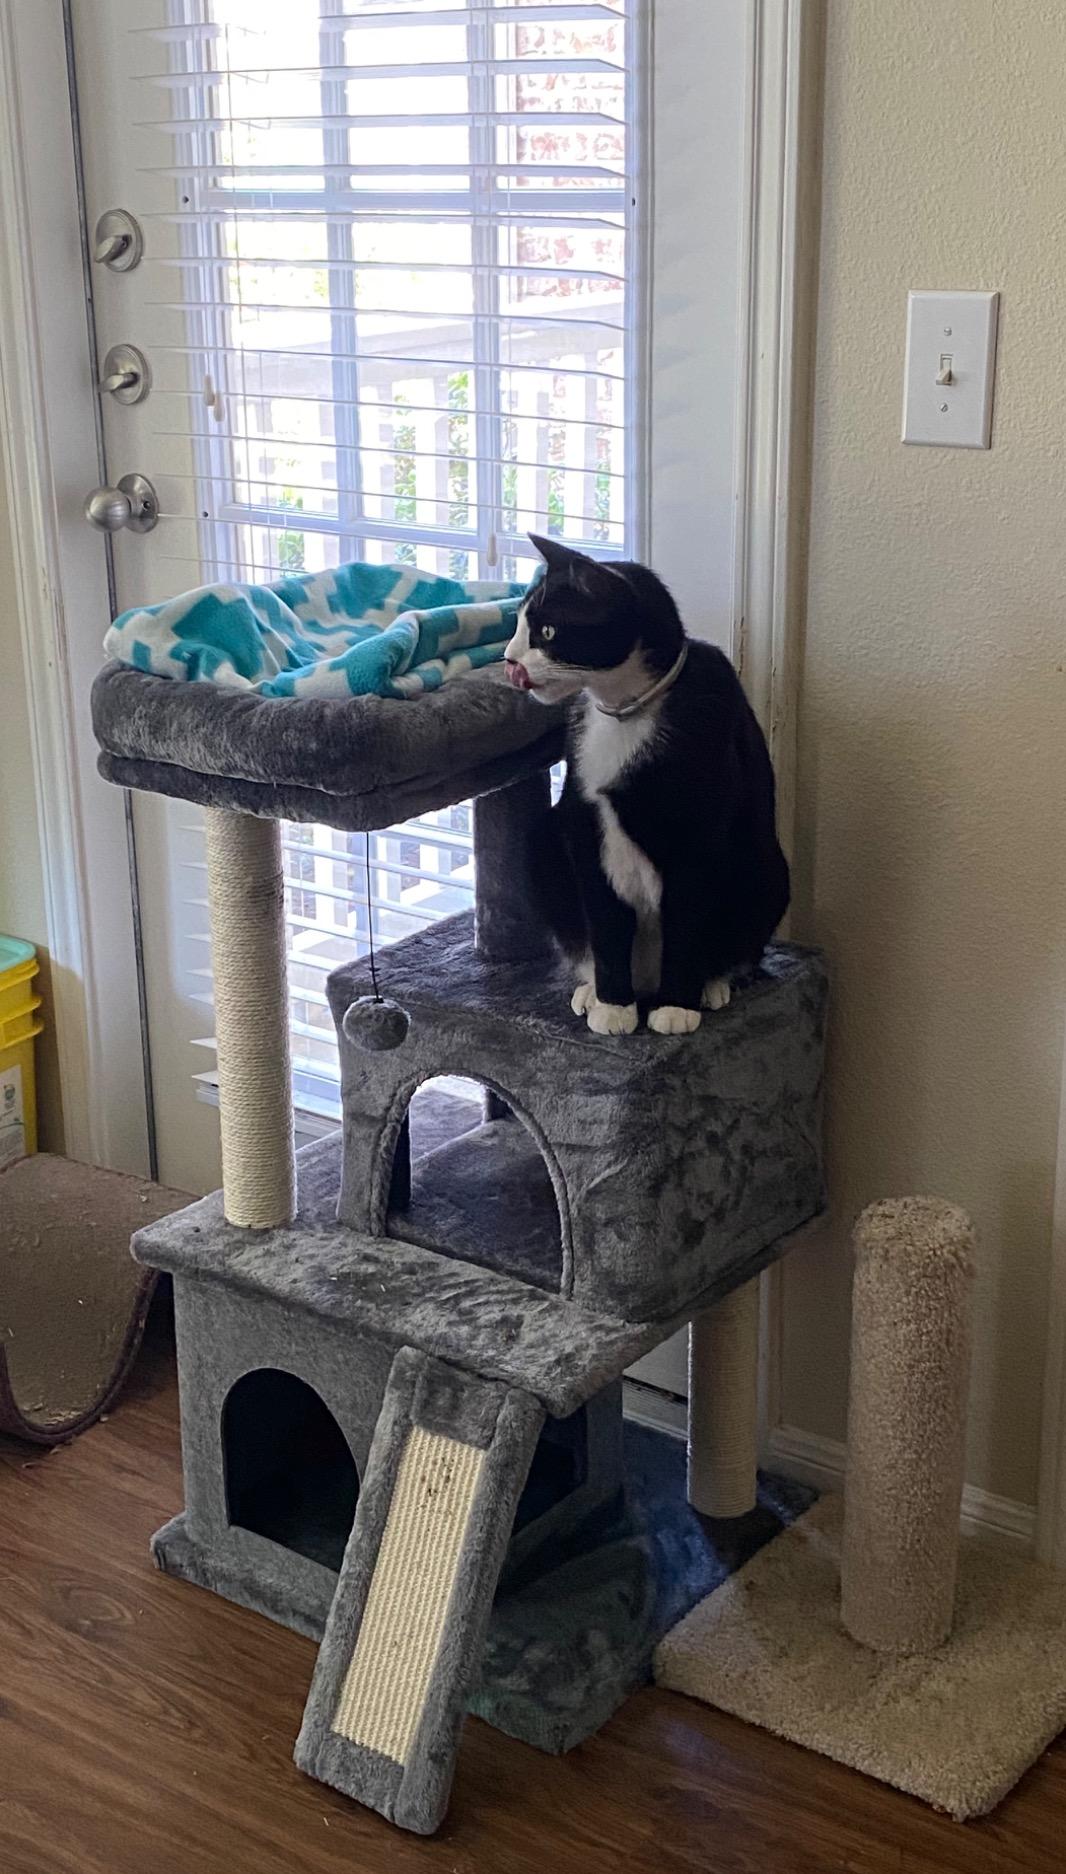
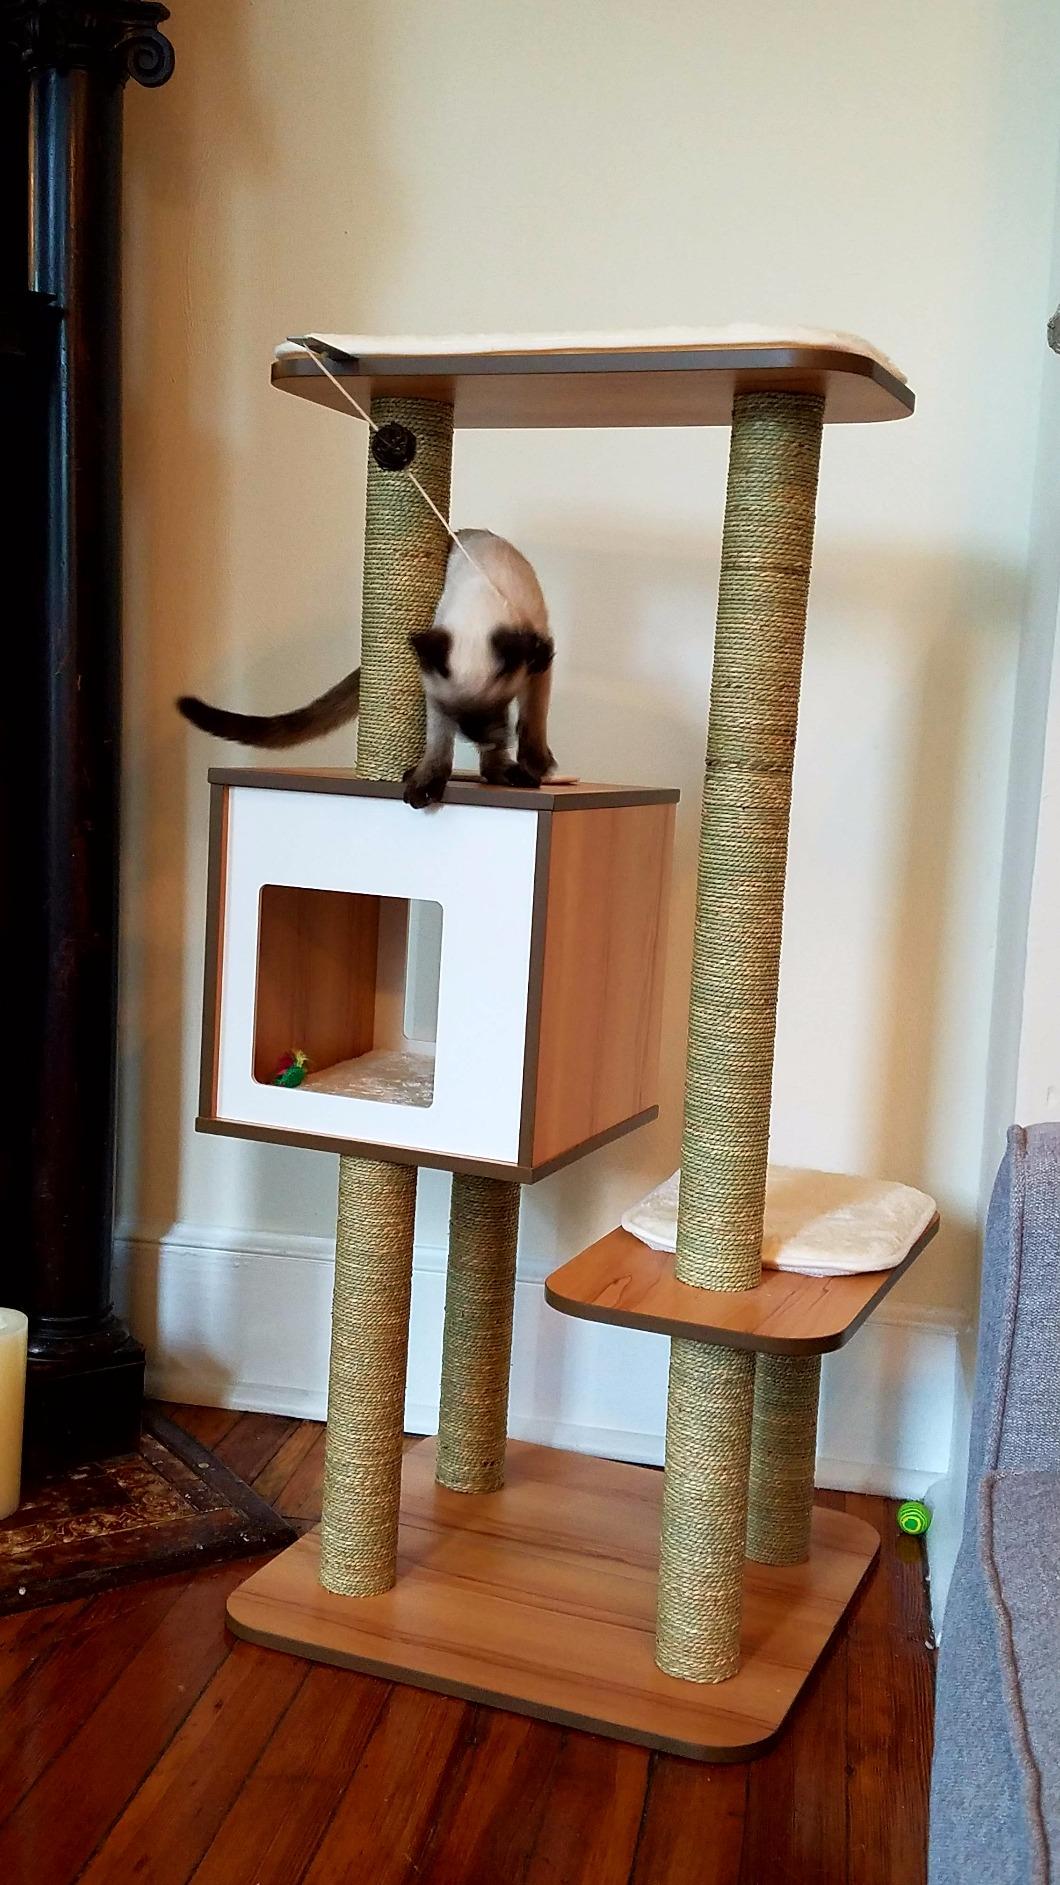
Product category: items_cat tree
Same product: no